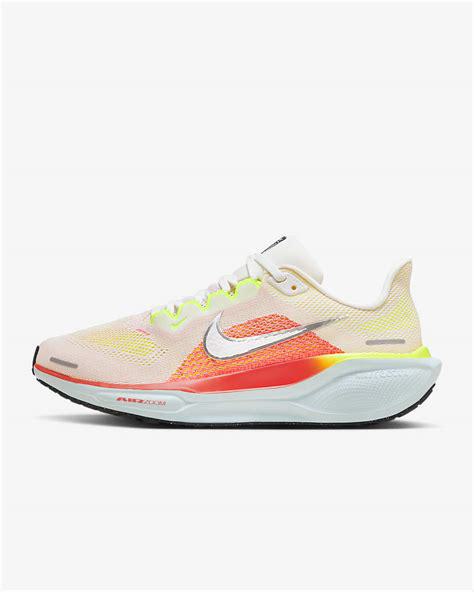
Brand: Nike
Model: Pegasus 41